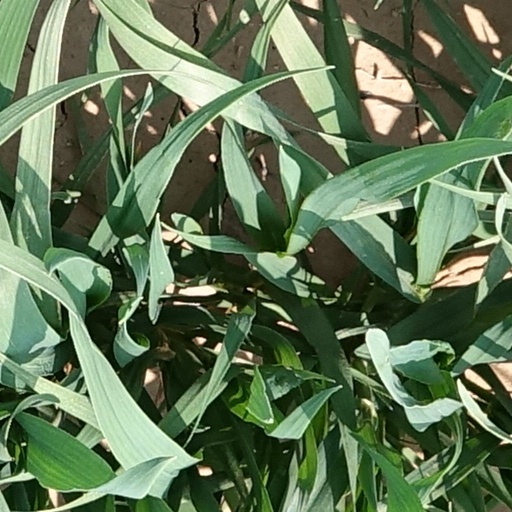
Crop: wheat